History of Pamplona

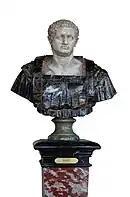
Bust of Pompey, the founder of Pamplona.

According to the latest archaeological discoveries in Castle Square, in the middle of the current city center, Roman "Pompelon" had baths, the largest in northern Spain according to some scholars, which gives the city a higher category than it had traditionally been considered.